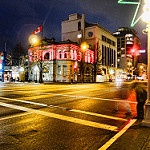
Label: street